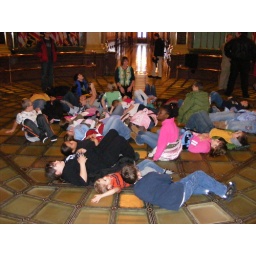
Laying on the glass floor under the Rotunda